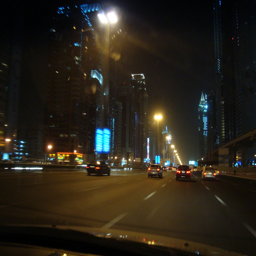
on the road , heading back home after a full day of shopping .